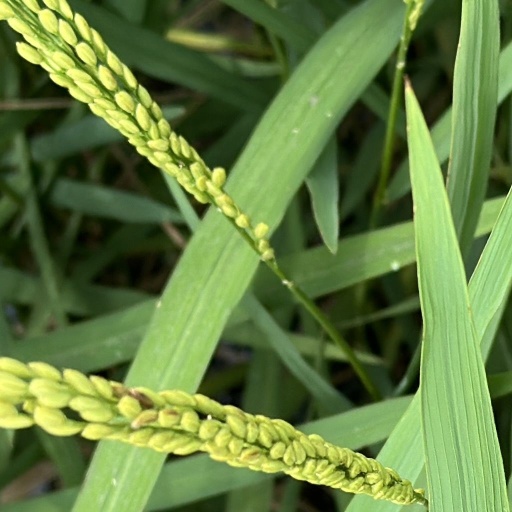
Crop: rice